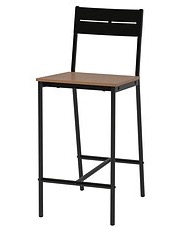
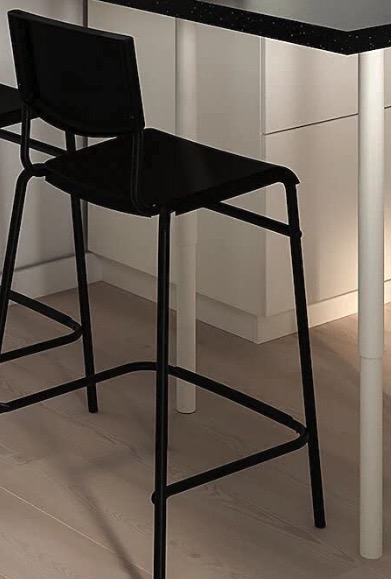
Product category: stool
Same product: no